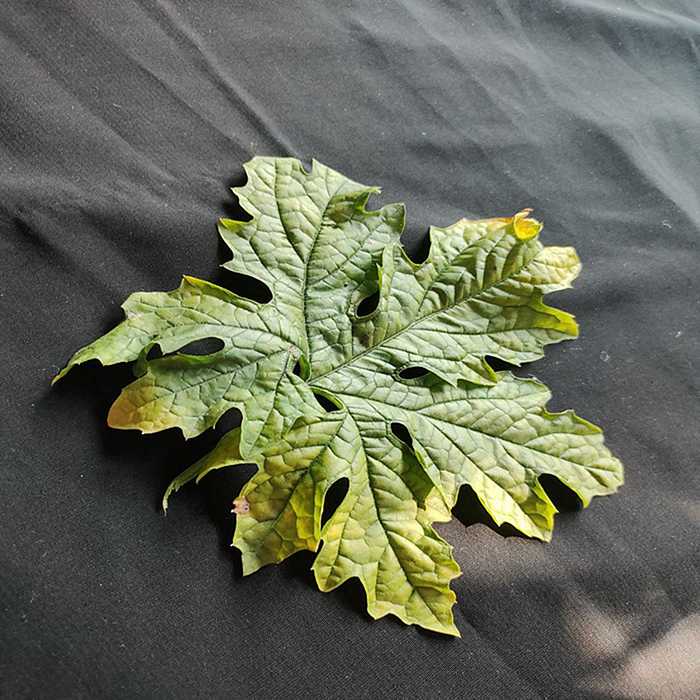
Plant: Bitter Gourd
Label: Mosaic virus